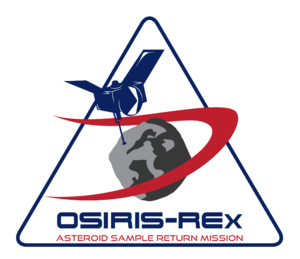
OSIRIS-REx est une mission de la NASA, qui a pour objet d'étudier l'astéroïde Bénou et de ramener un échantillon de sol sur Terre. La sonde spatiale est lancée le 8 septembre 2016 par un lanceur Atlas V 411. Bénou est un astéroïde de type Apollon dont l'orbite croise celle de la Terre.